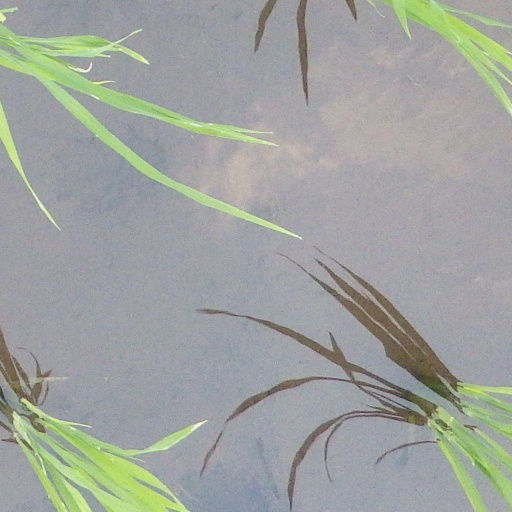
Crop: rice